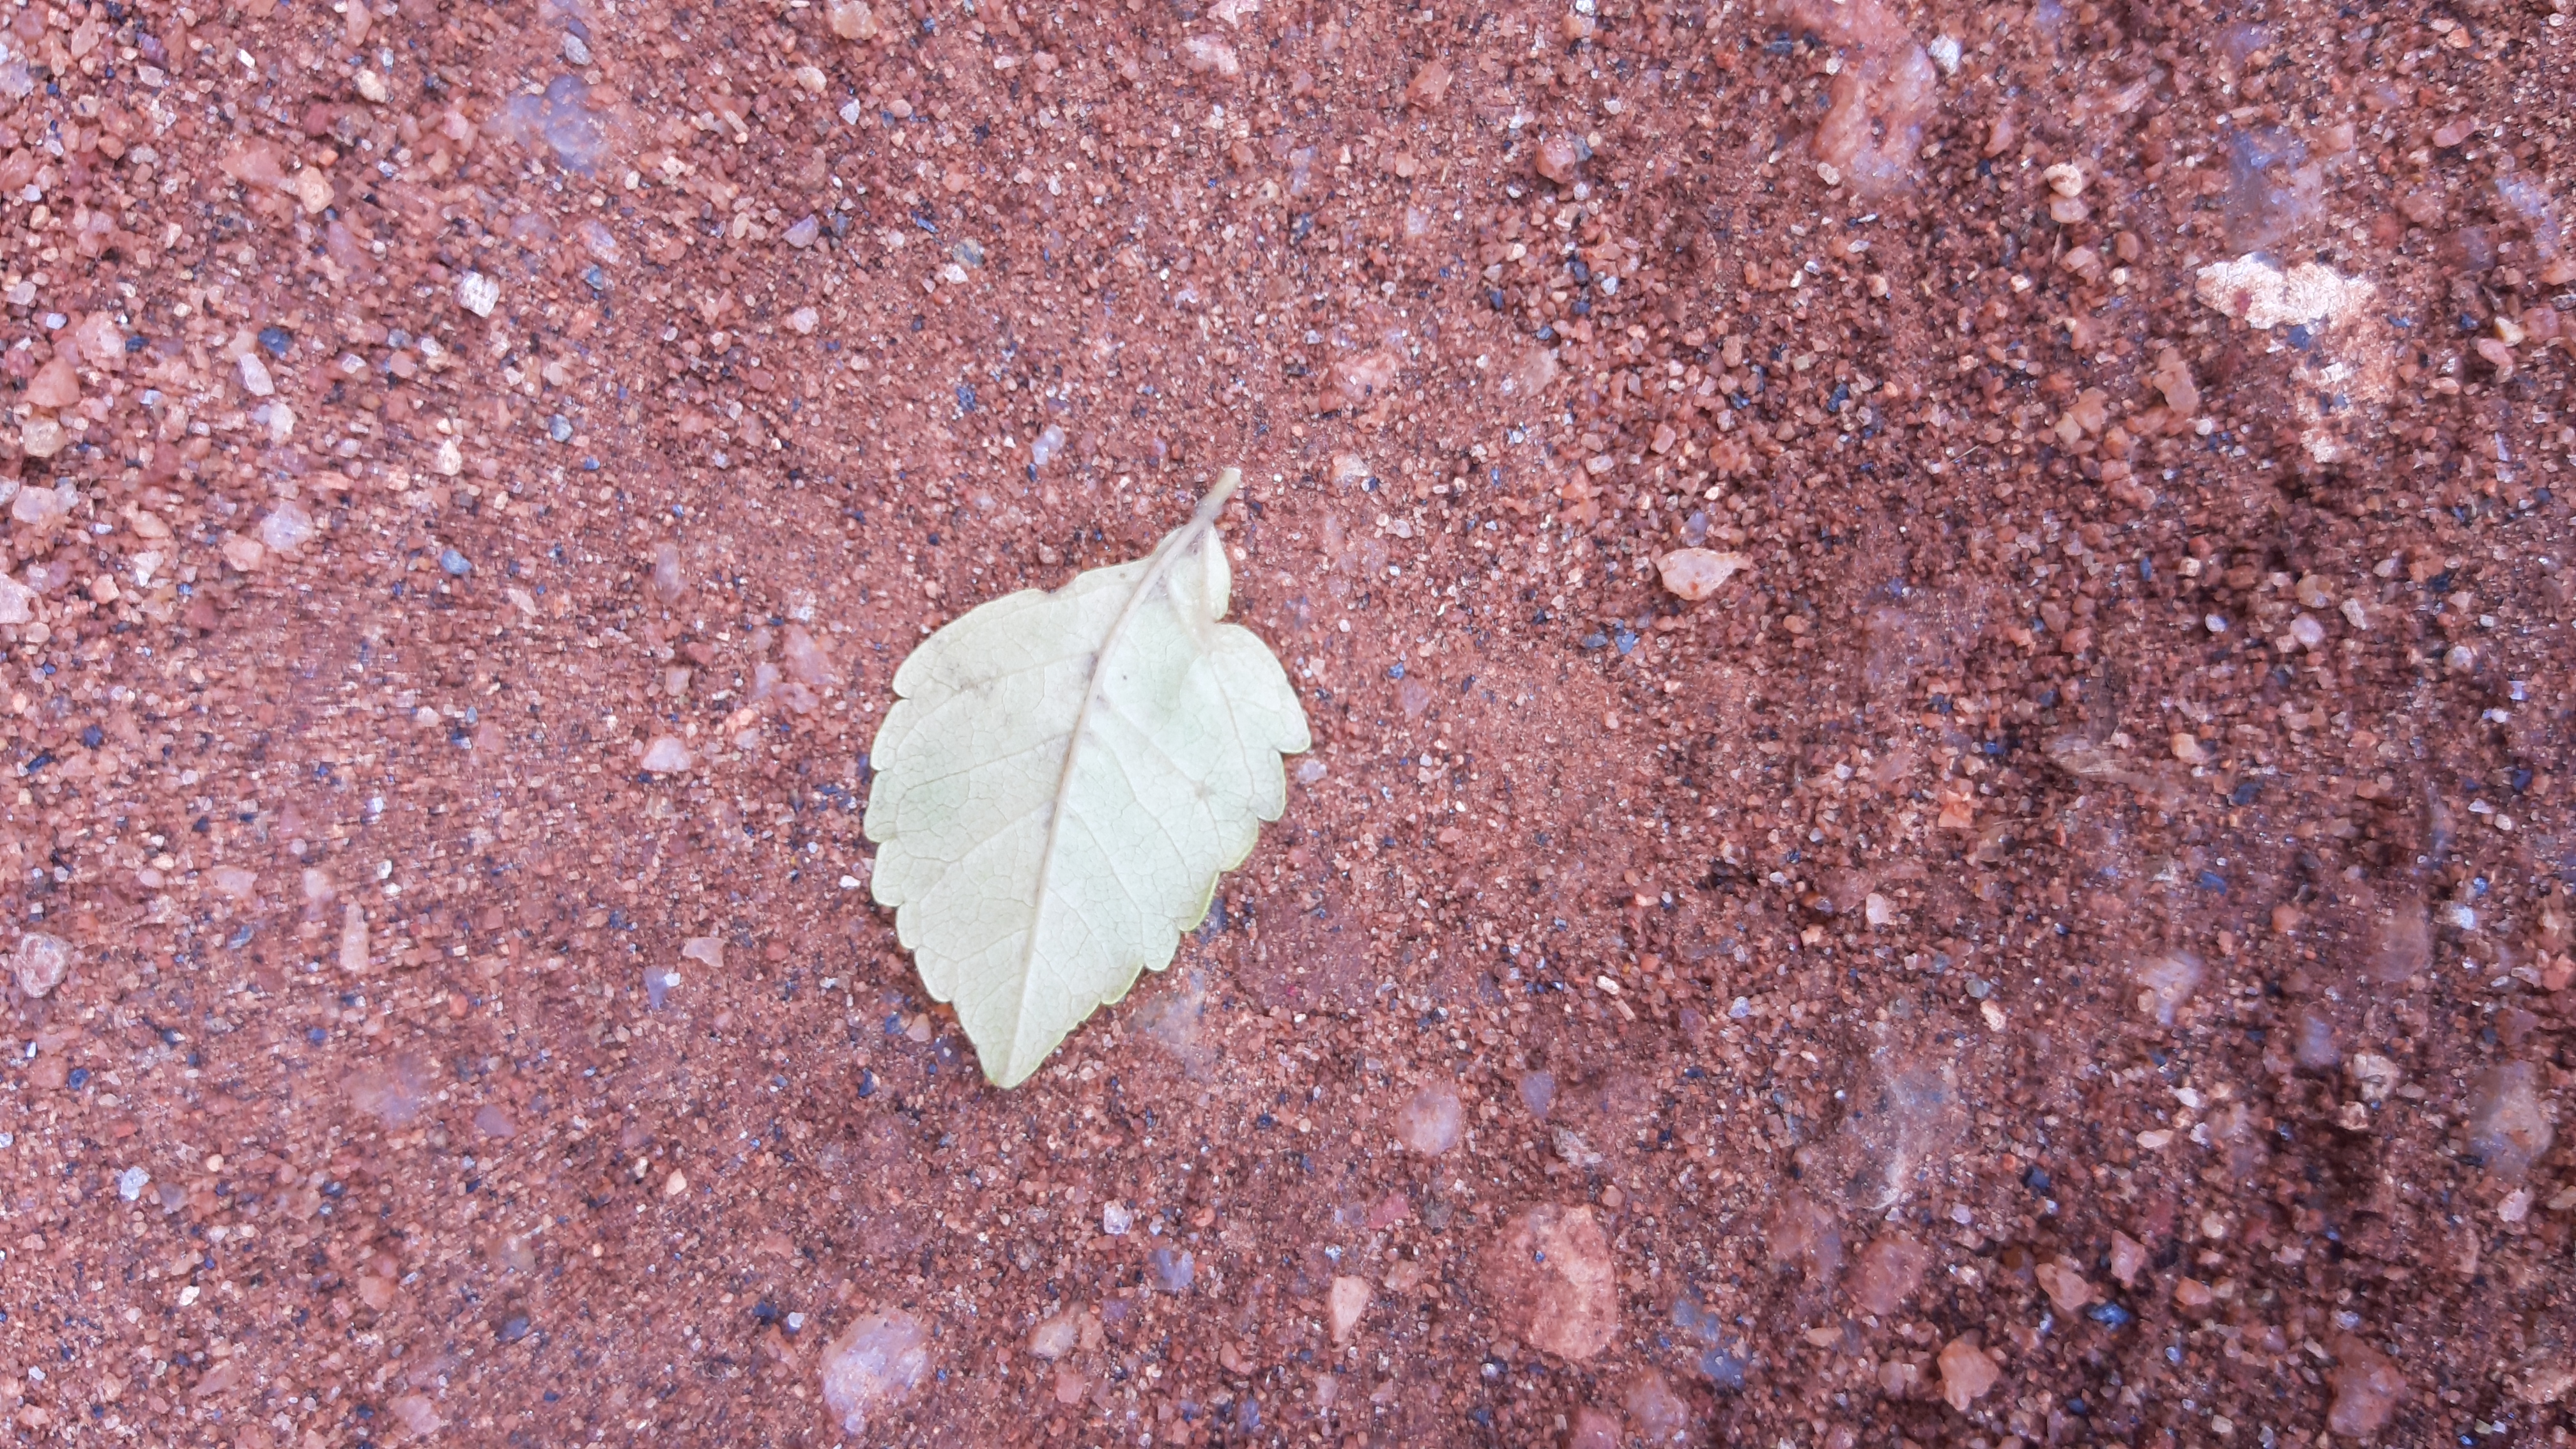
Plant: Tecoma